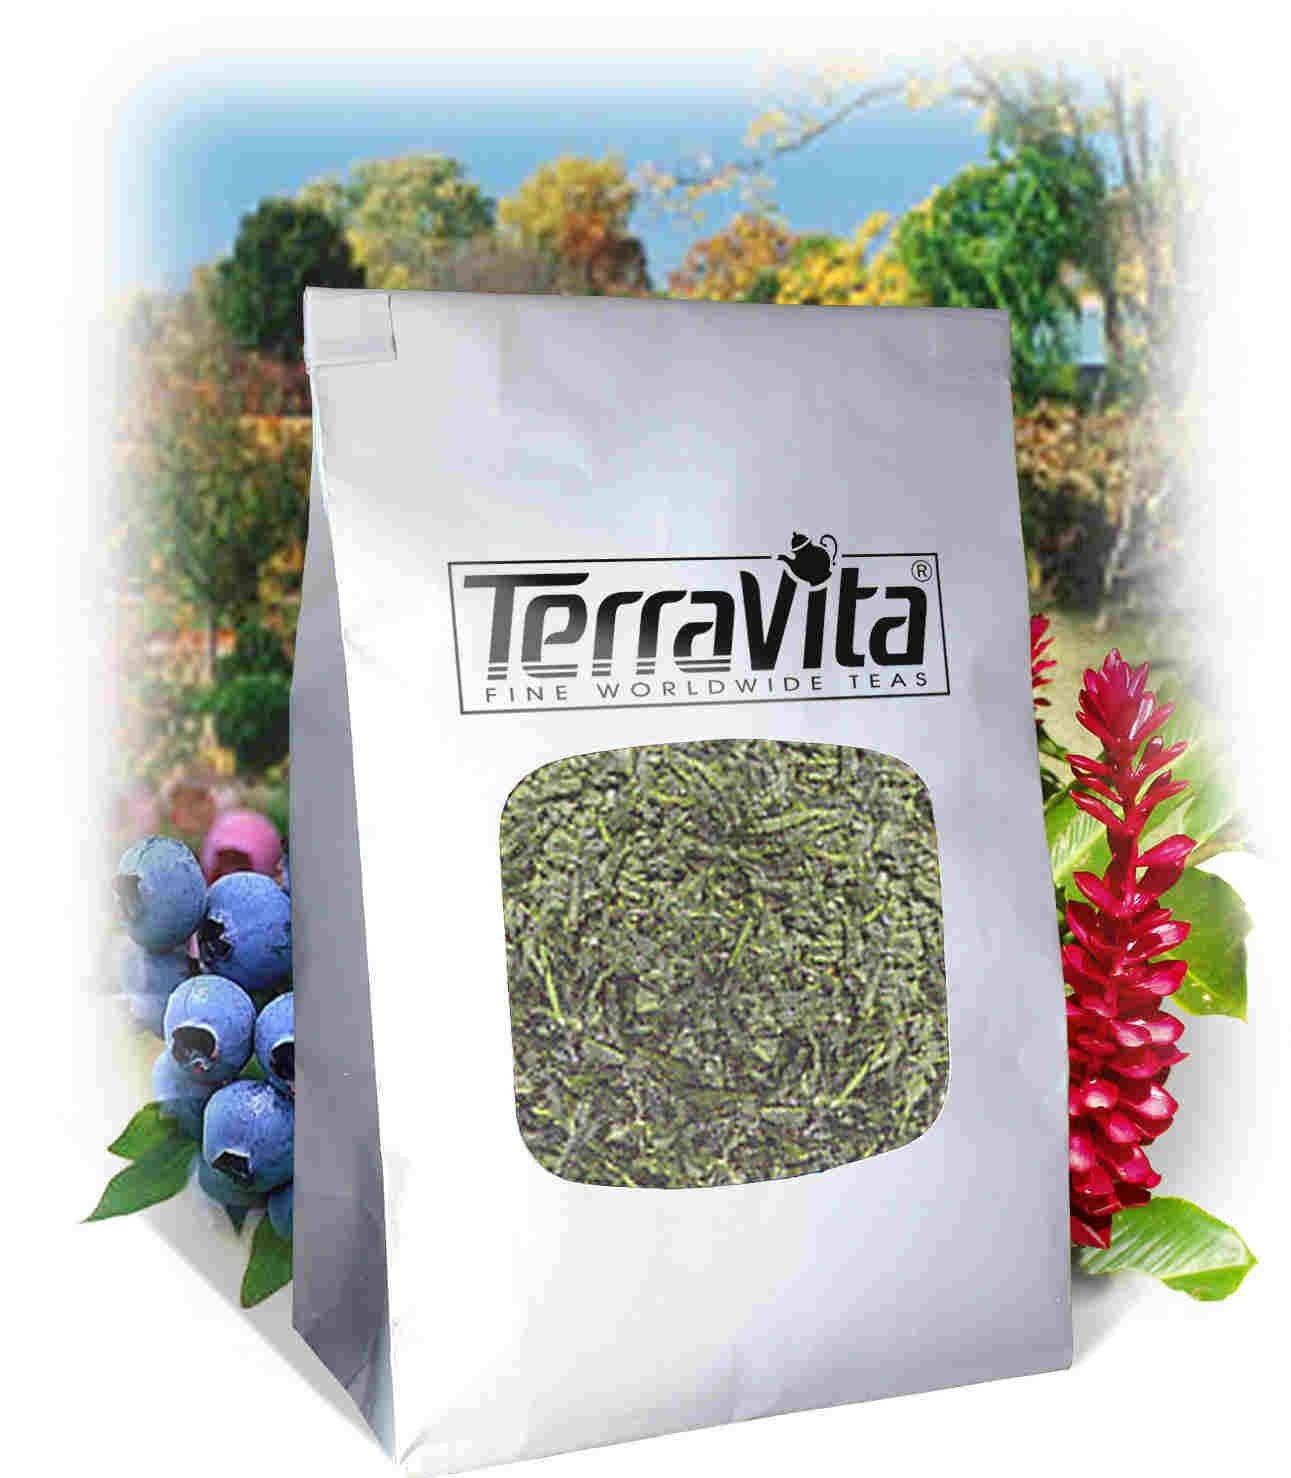
Item Name: Orange Peel Tea (Loose) (8 oz, ZIN: 518643)
Bullet Point 1: Orange Peel Tea (Loose) (8 oz, ZIN: 518643)
Bullet Point 2: No fillers.
Bullet Point 3: Manufacturer: TerraVita
Bullet Point 4: Size: 8 oz
Bullet Point 5: Loose Leaf Herbal Tea - Packed in a convenient upright pouch!
Product Description: Orange Peel Tea (Loose) (8 oz, ZIN: 518643)<BR><BR>Packaged in the United States in a GMP certified facility (Good Manufacturing Practice).<BR><BR>No fillers.<BR><BR>Manufacturer: TerraVita<BR><BR>Size: 8 oz<BR><BR>Loose Leaf Herbal Tea - Packed in a convenient upright pouch!<BR><BR>Ingredients: Orange Peel
Value: 8.0
Unit: Ounce

Price: 17.72